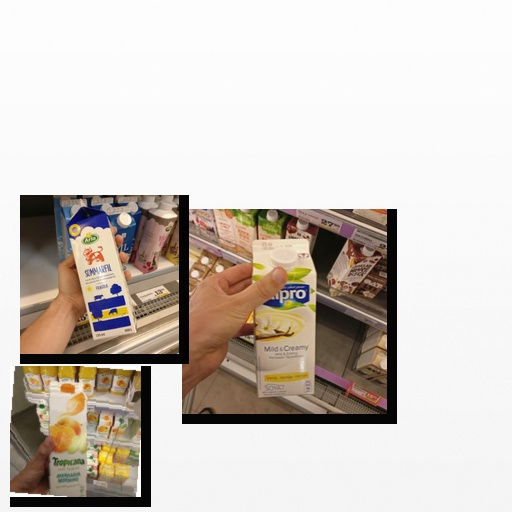
Food items: mandarin_juice, sour_milk, vanilla_soyghurt